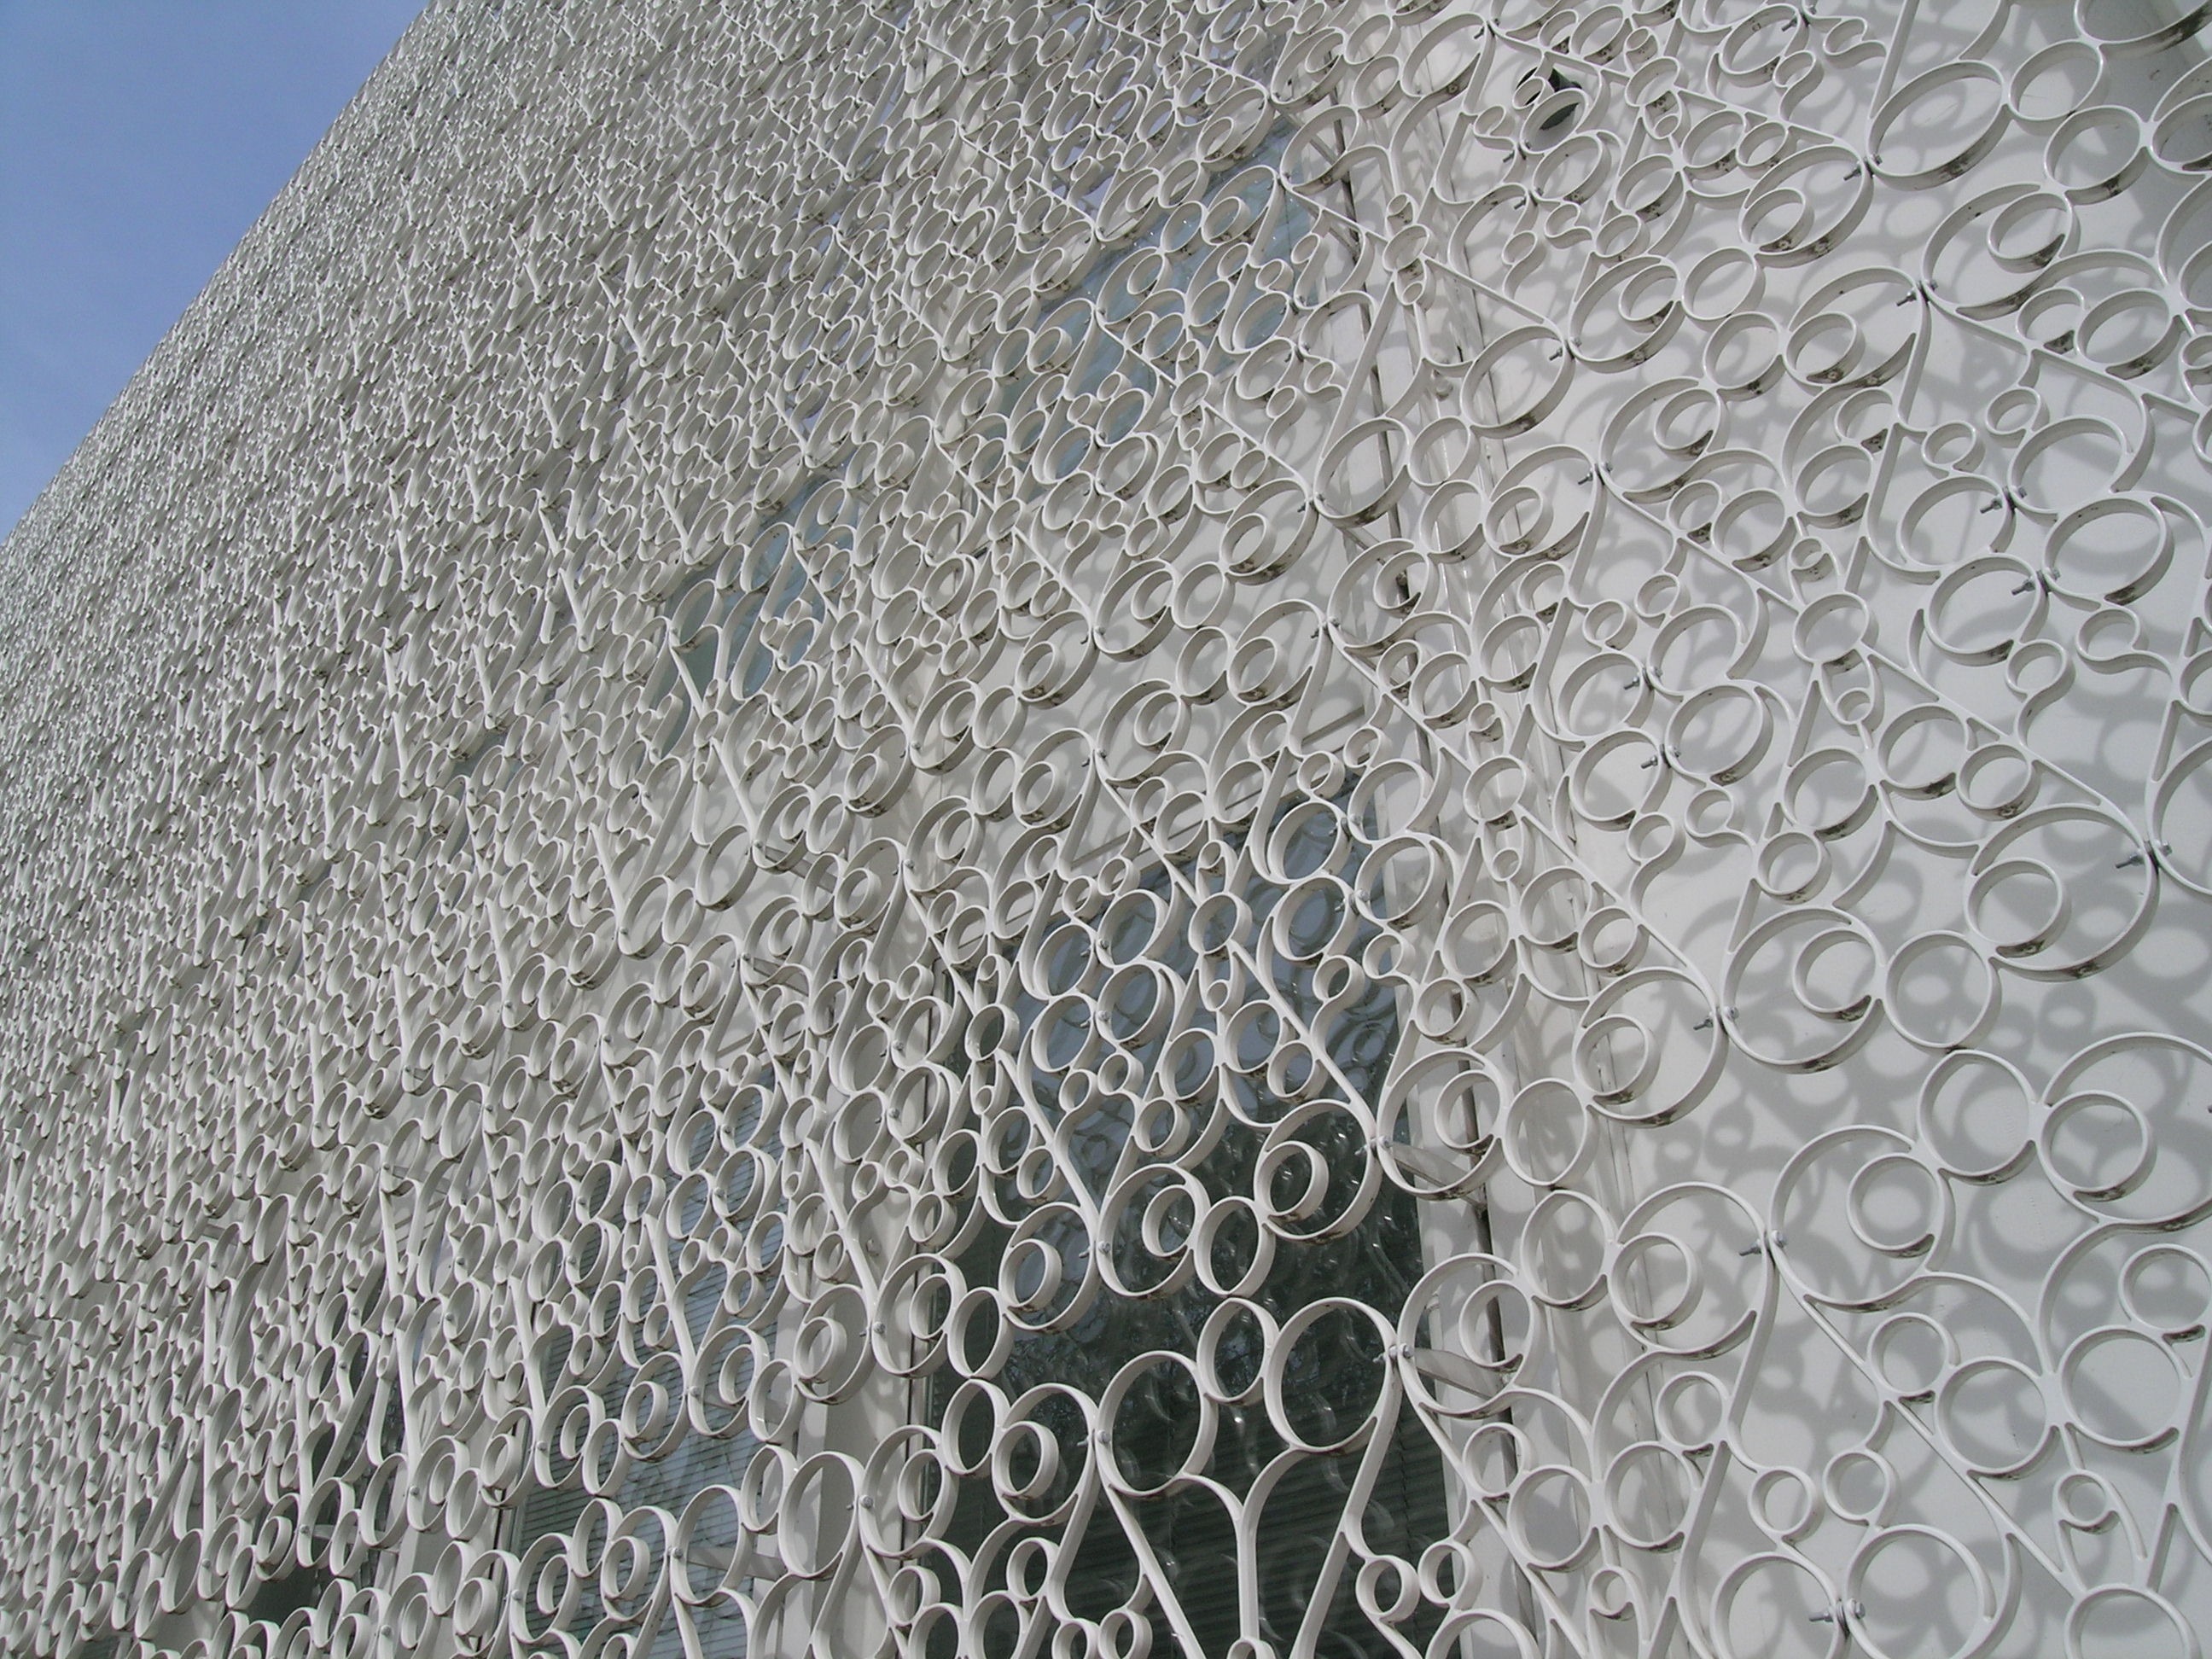
architecture, texture, frost, wall, pattern, material, art, wrought iron, merate, road surface, particular